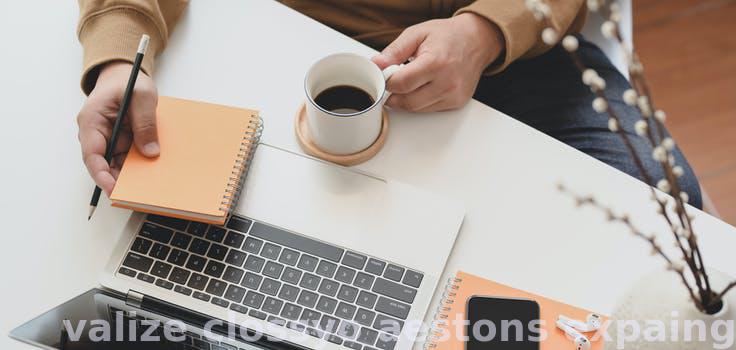
Label: Watermark